Cavan Kendall

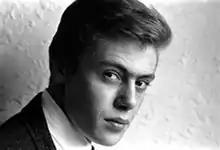
Kendall in 1963

Kendall was born in Edinburgh, Scotland. His mother, Dora Wynne (née Spencer) (25 Oct 1913 - 18 Sep 1959), died when he was seventeen. His father, Terrence McCarthy (a.k.a. Terry Kendall) (20 Jan 1901 - 03 Jan 1994), was the son of music hall comedian and actress Marie Kendall (1873–1964). Through his father, Kendall was also a half-brother of actress Kay Kendall.